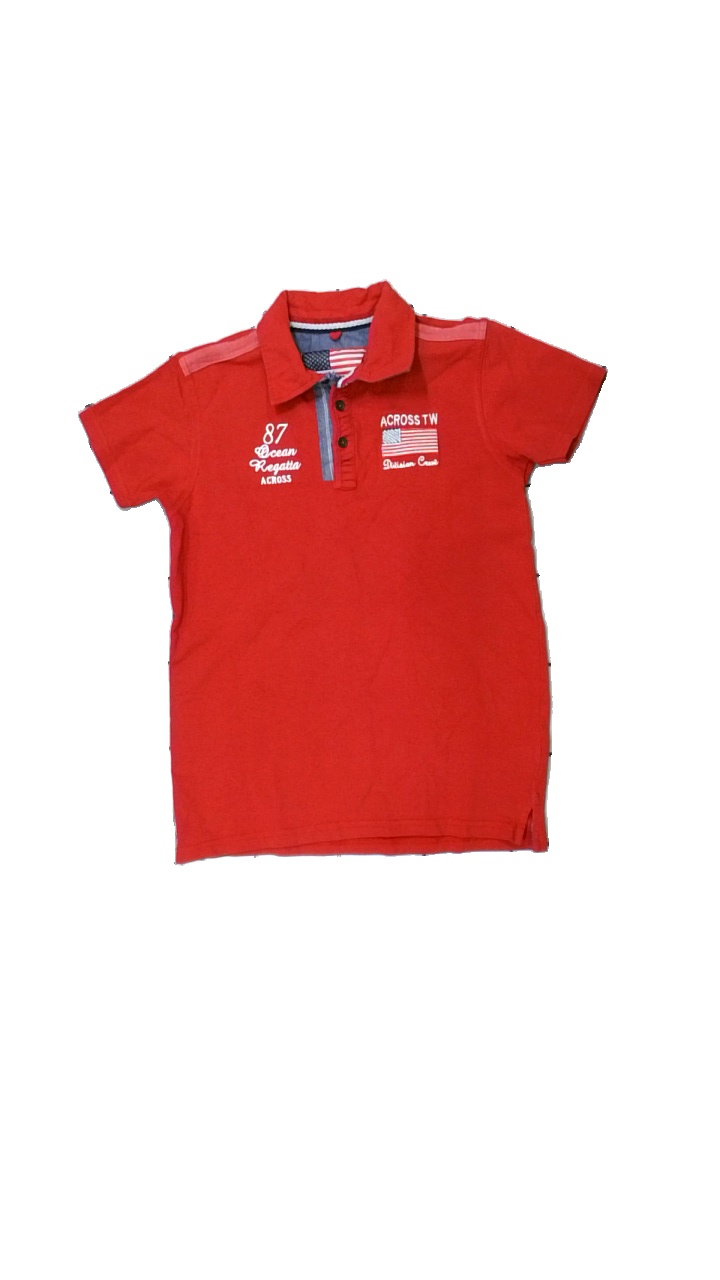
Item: Top (Children)
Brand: Across
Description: röd pike med logga fram, urtvättad
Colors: White, Red
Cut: Regular
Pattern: Logo print
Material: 100% cotton
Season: All
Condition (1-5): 2
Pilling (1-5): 2
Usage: Export
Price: <50